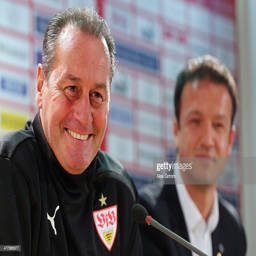
football player is presented during a press conference .